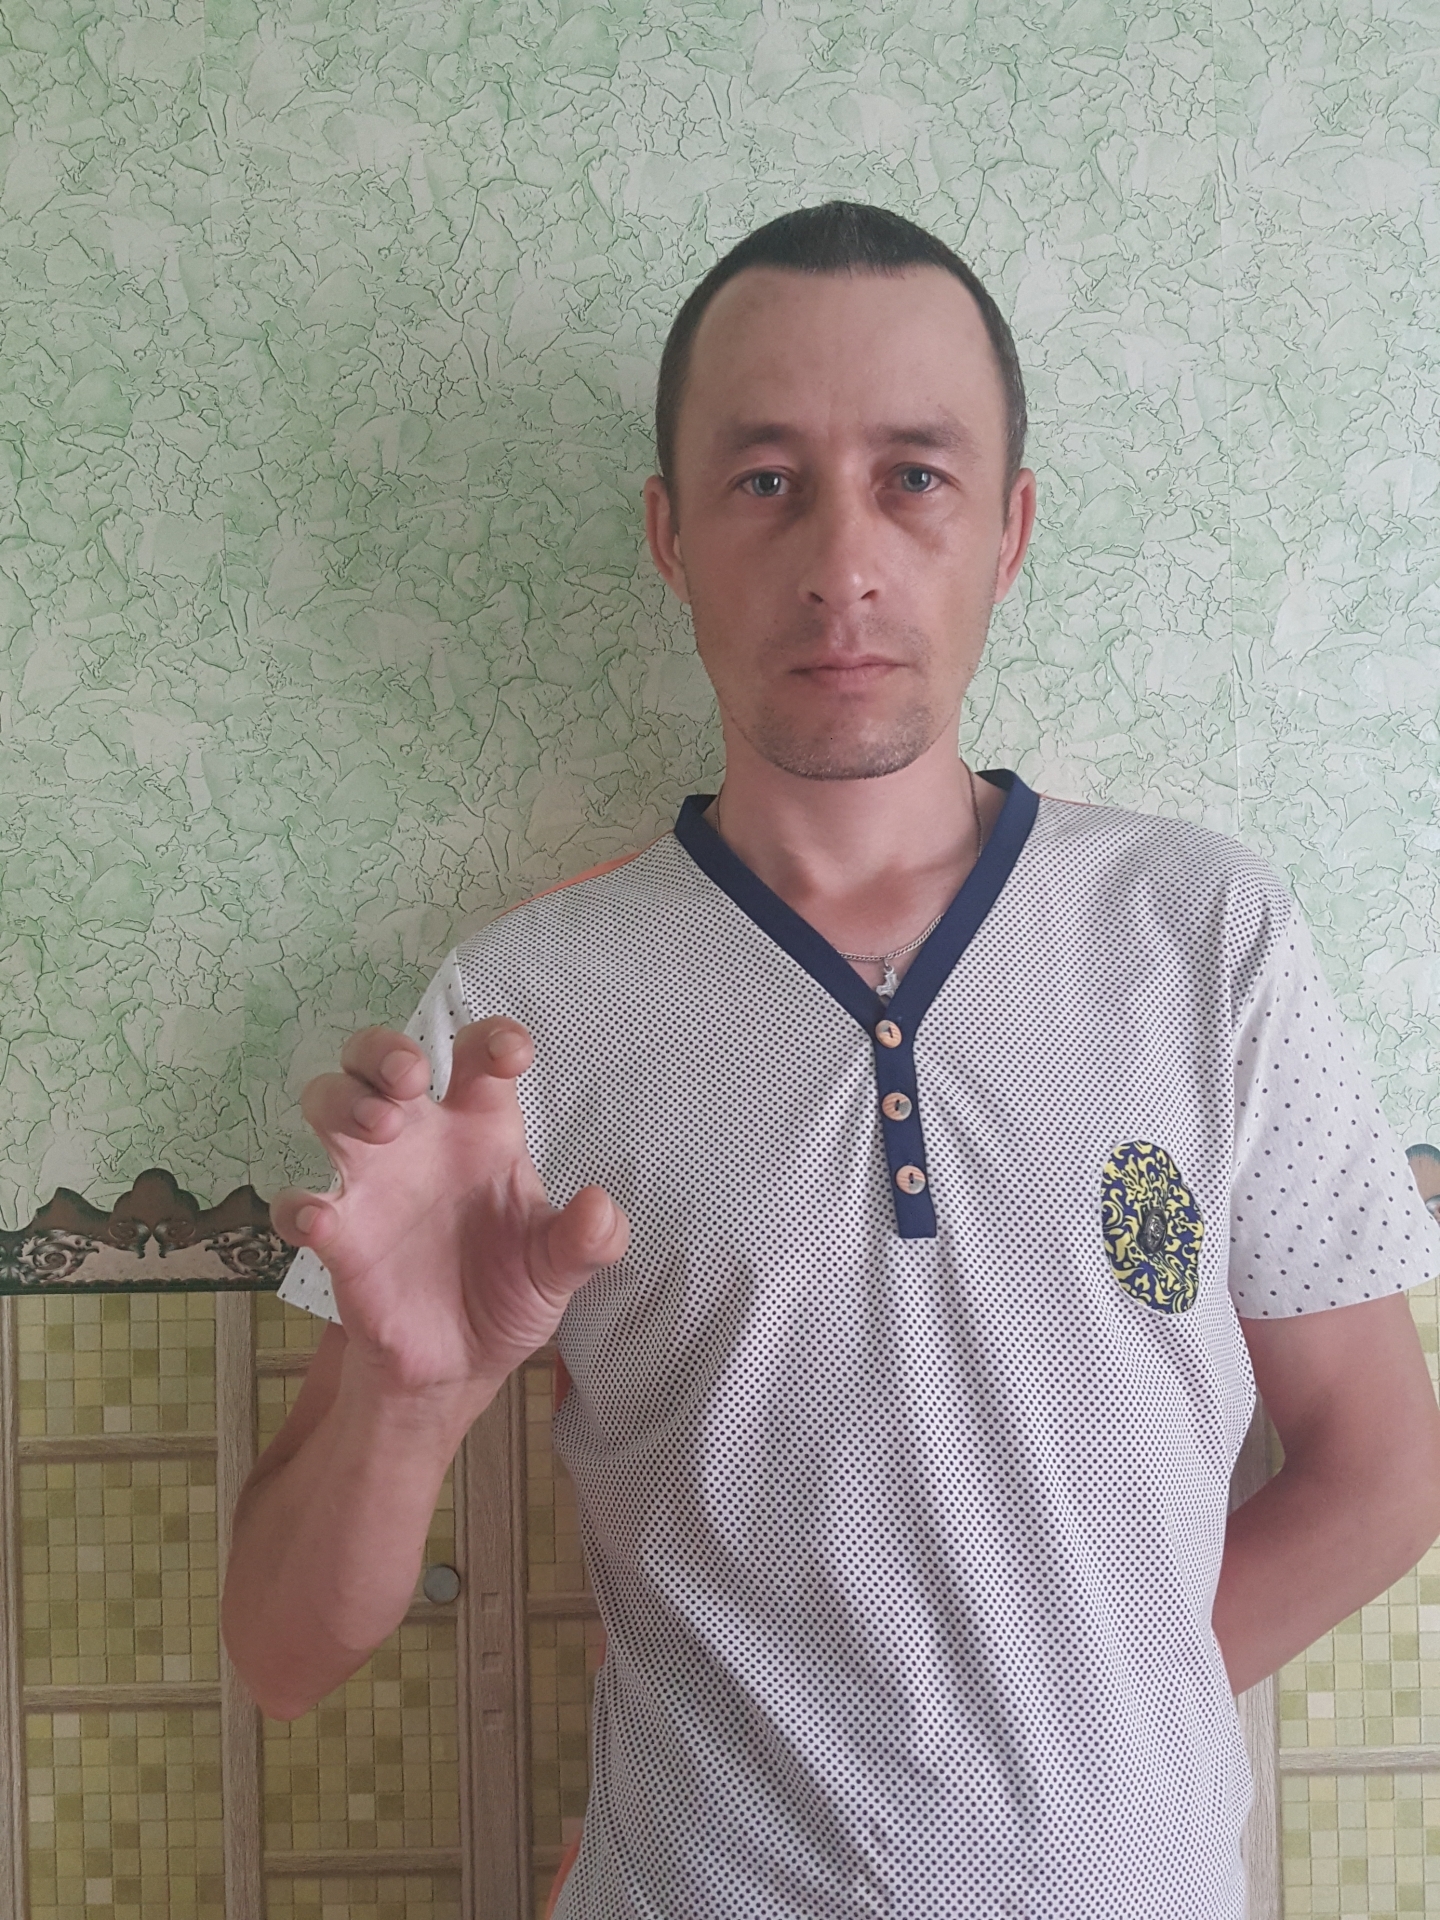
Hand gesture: grabbing